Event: Nepal Earthquake
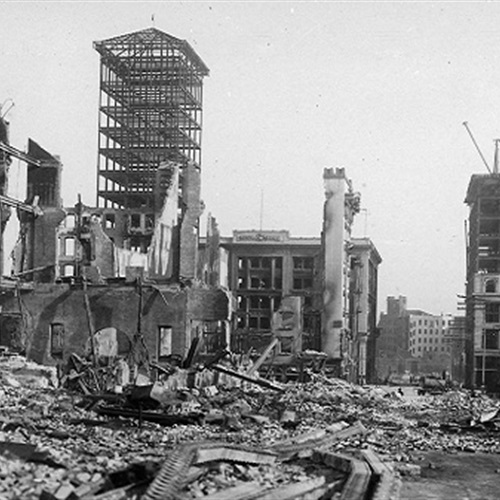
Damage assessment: damage